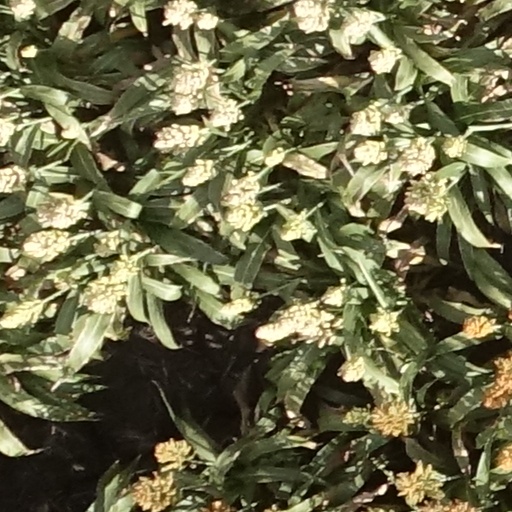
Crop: sorghum